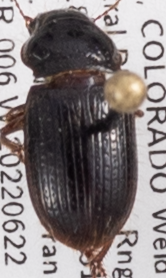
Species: Piosoma setosum
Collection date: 2022-06-22
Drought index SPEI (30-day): -0.998
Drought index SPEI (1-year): -1.466
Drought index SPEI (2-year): -1.45